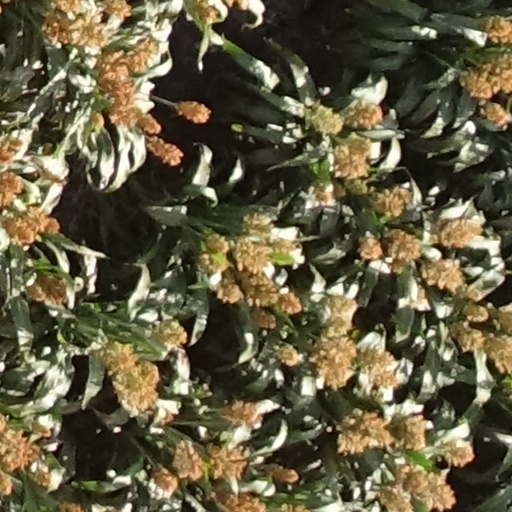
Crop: sorghum